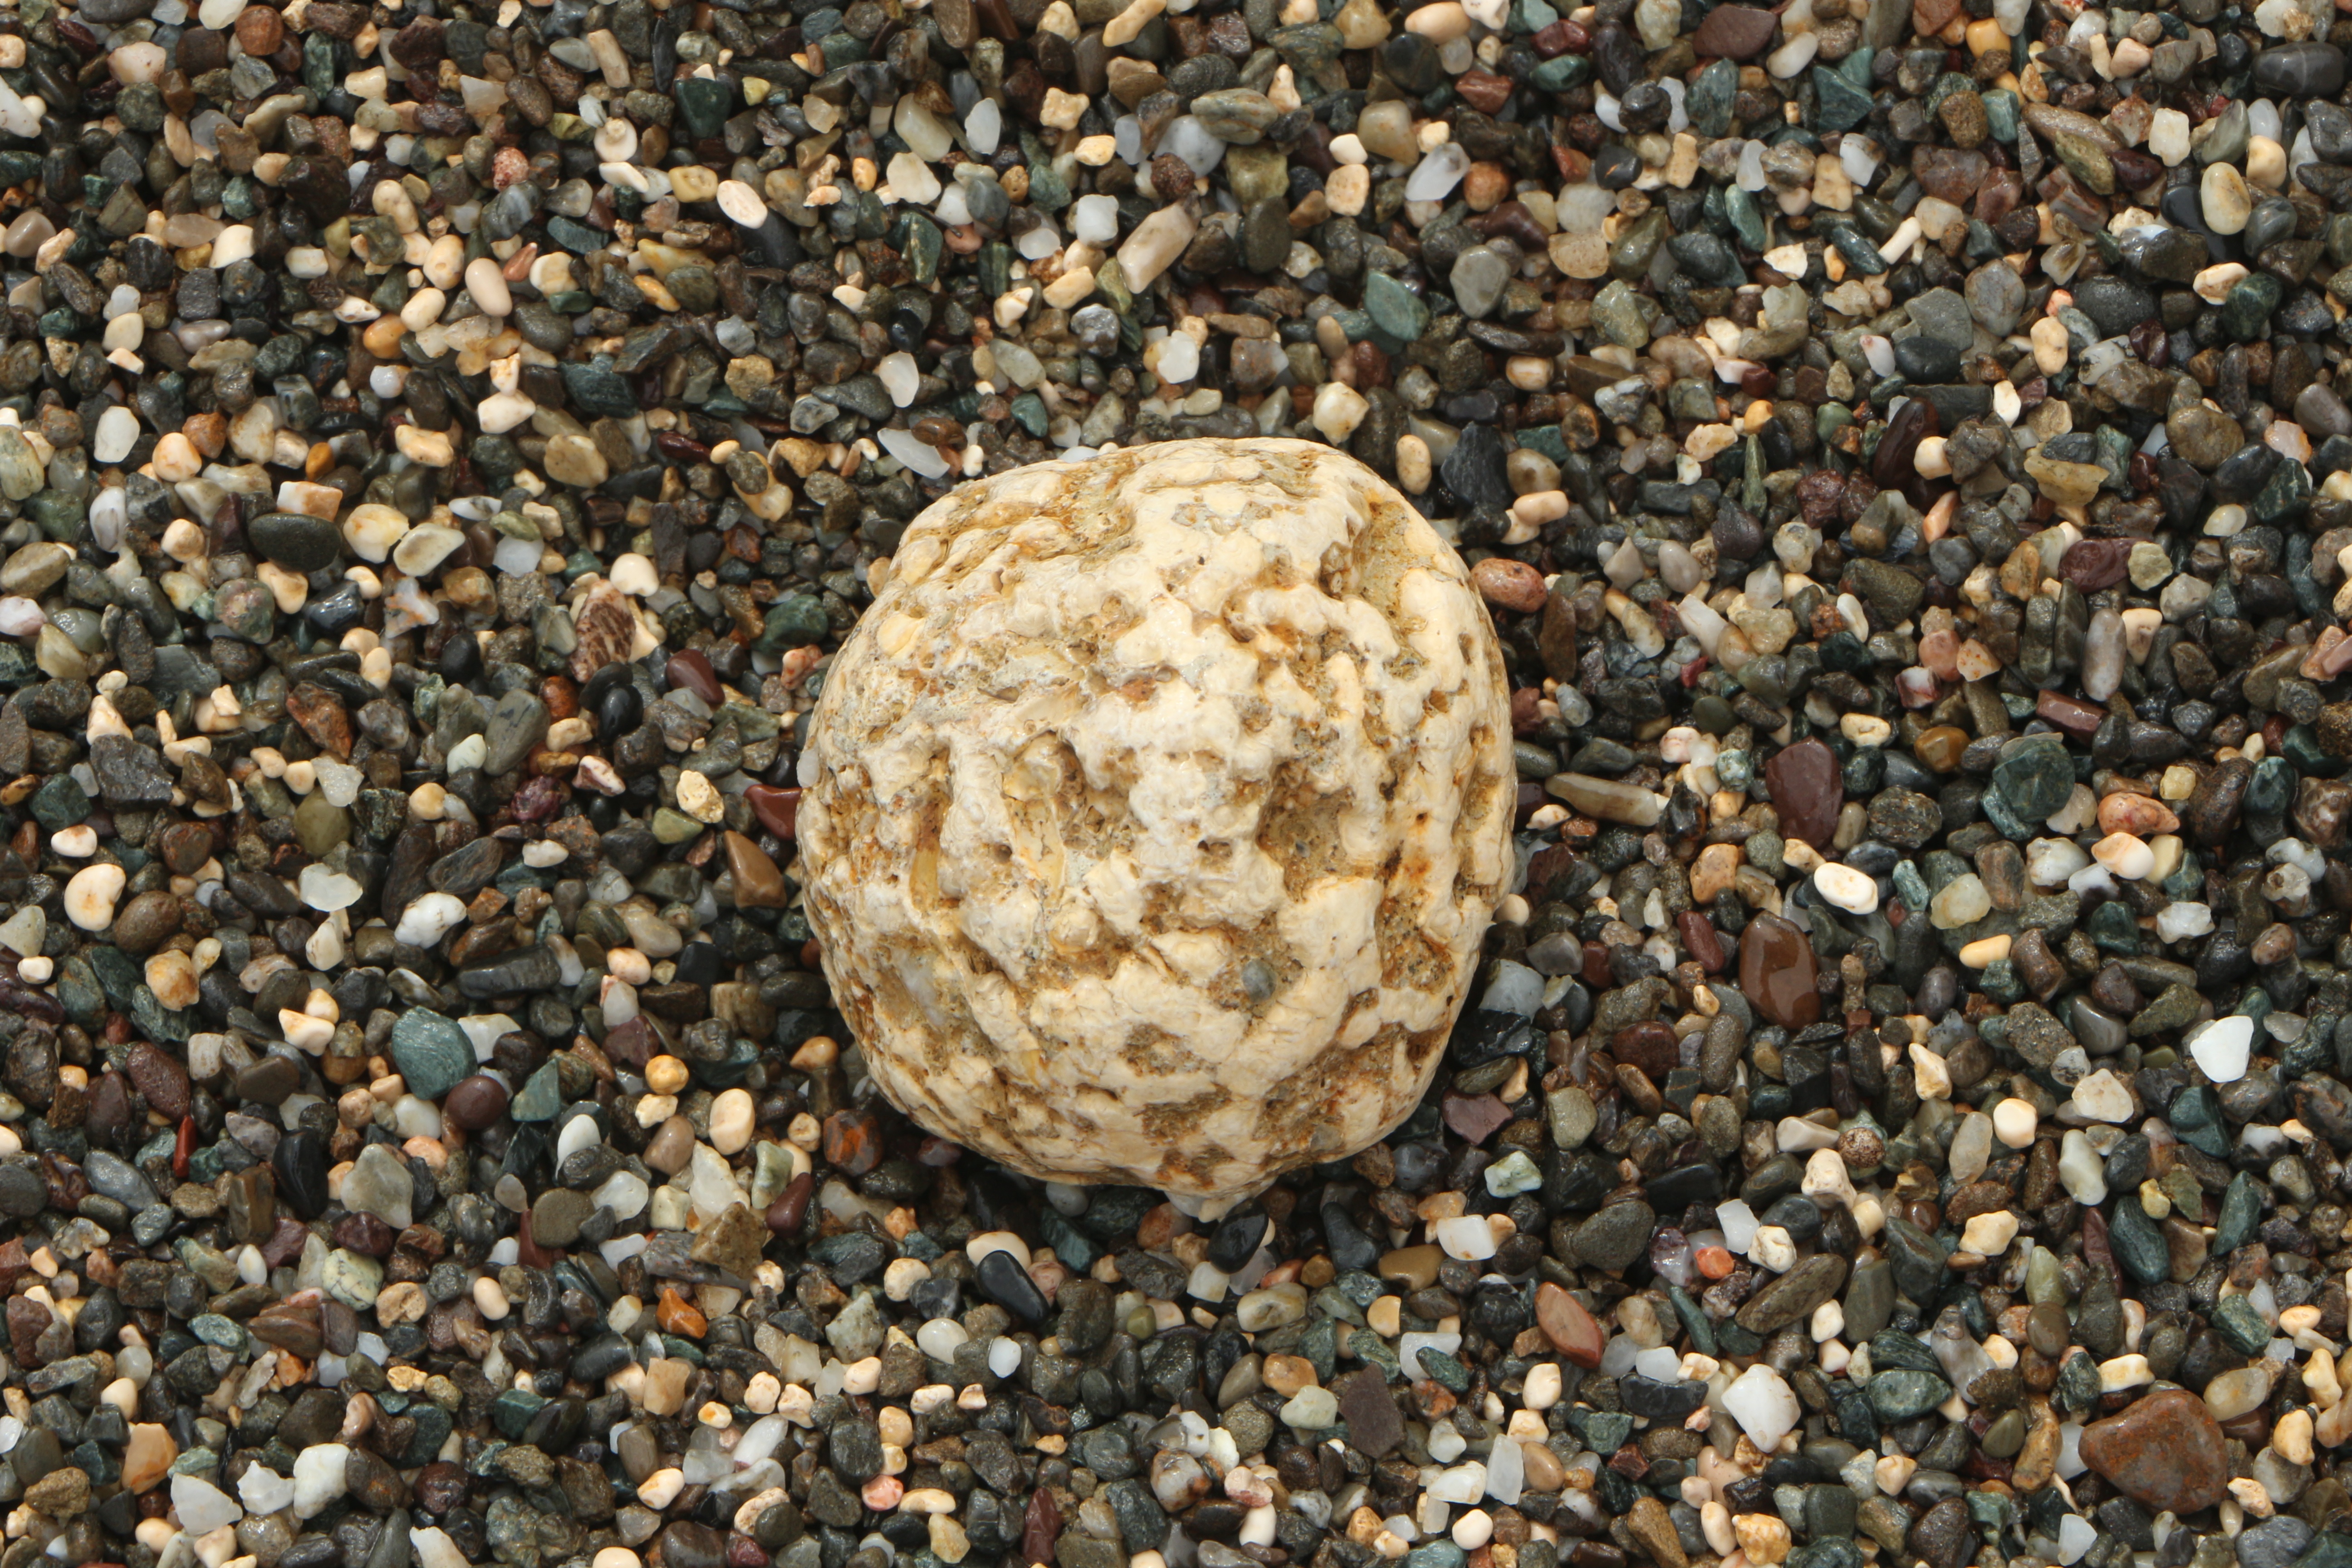
beach, sea, water, rock, structure, leaf, stone, pattern, food, produce, pebble, soil, material, invertebrate, greece, crete